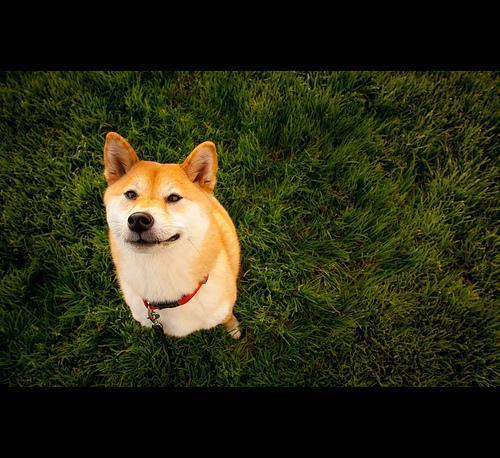
shiba inu